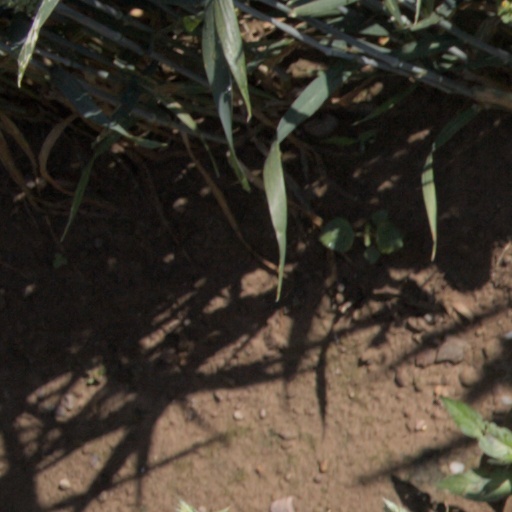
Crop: wheat